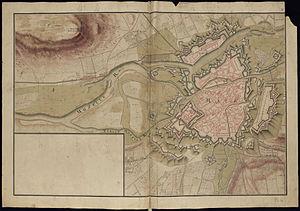
Atlas de Trudaine pour la généralité de Metz. Cartes des Routes du Département des Trois-Evêchés, 1744. N°1.
En France, sous l'Ancien Régime, les Trois-Évêchés étaient une province du royaume créée, à la suite de la paix de Westphalie, à partir de territoires qui relevaient de jure, jusqu'au traité de Münster, du Saint-Empire romain germanique : les trois villes libres de Metz, Toul et Verdun, occupées en vertu du traité de Chambord, et les biens temporels des évêques de Metz, Toul et Verdun, occupés en 1631-1632. Ils s'agrandirent ensuite du Luxembourg français, partie du duché de Luxembourg cédée à la France par le traité des Pyrénées, puis d'un corridor, cédé à la France par le traité de Vincennes. Ces territoires et les duchés de Bar et de Lorraine formaient jusqu'alors une mosaïque territoriale complexe, objet de conflits récurrents.
Montigny-lès-Metz est une commune française située dans le département de la Moselle.
Le Ban-Saint-Martin est une commune française située dans le département de la Moselle, en région Grand Est.
Le mont Saint-Quentin est un sommet dominant la vallée de la Moselle à l’ouest de l’agglomération messine. De par son emplacement, il a joué un rôle stratégique d’observation, de protection et de communication pour la ville de Metz située en contrebas.
Longeville-lès-Metz est une commune française située dans le département de la Moselle en région Grand Est. Ses habitants sont appelés les Longevillois.
L'histoire des routes couvre une période qui commence avec la sédentarisation de l'homme, il y a 10 000 ans, jusqu'à l'Époque contemporaine. Cet article est une synthèse, qui retrace l'évolution des routes et du transport routier dans son ensemble, des premiers sentiers de l'Âge de pierre à l'autoroute moderne, en passant par les voies romaines et les chemins de Saint-Jacques.